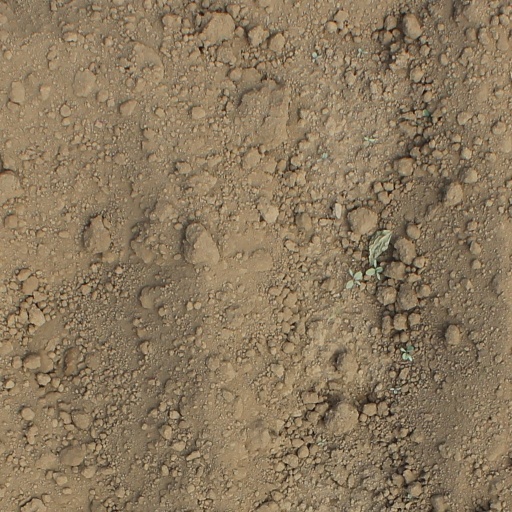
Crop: soybean